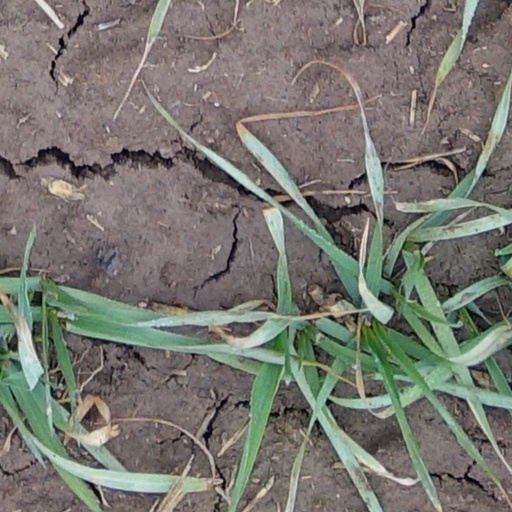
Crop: wheat